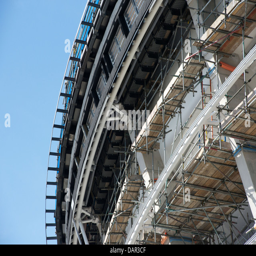
concert performance venue under construction